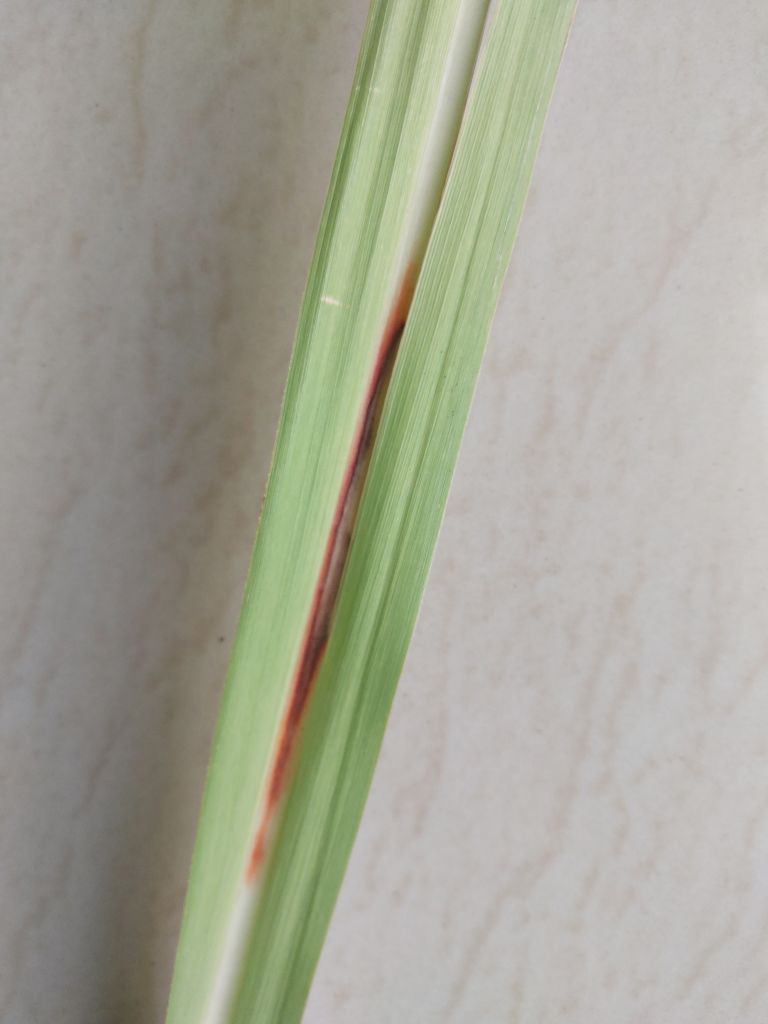
Label: Brown Spot